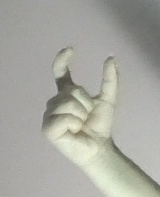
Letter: nun